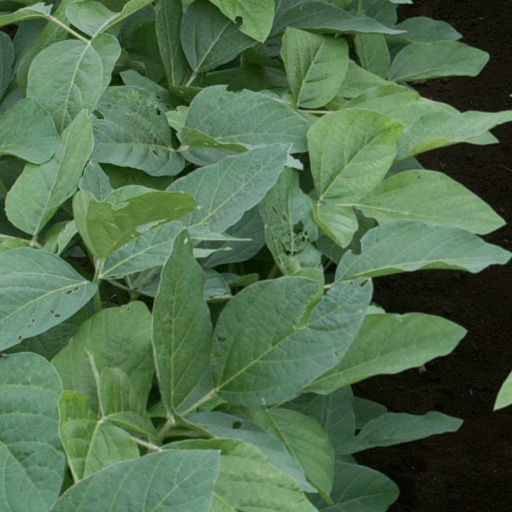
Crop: soybean